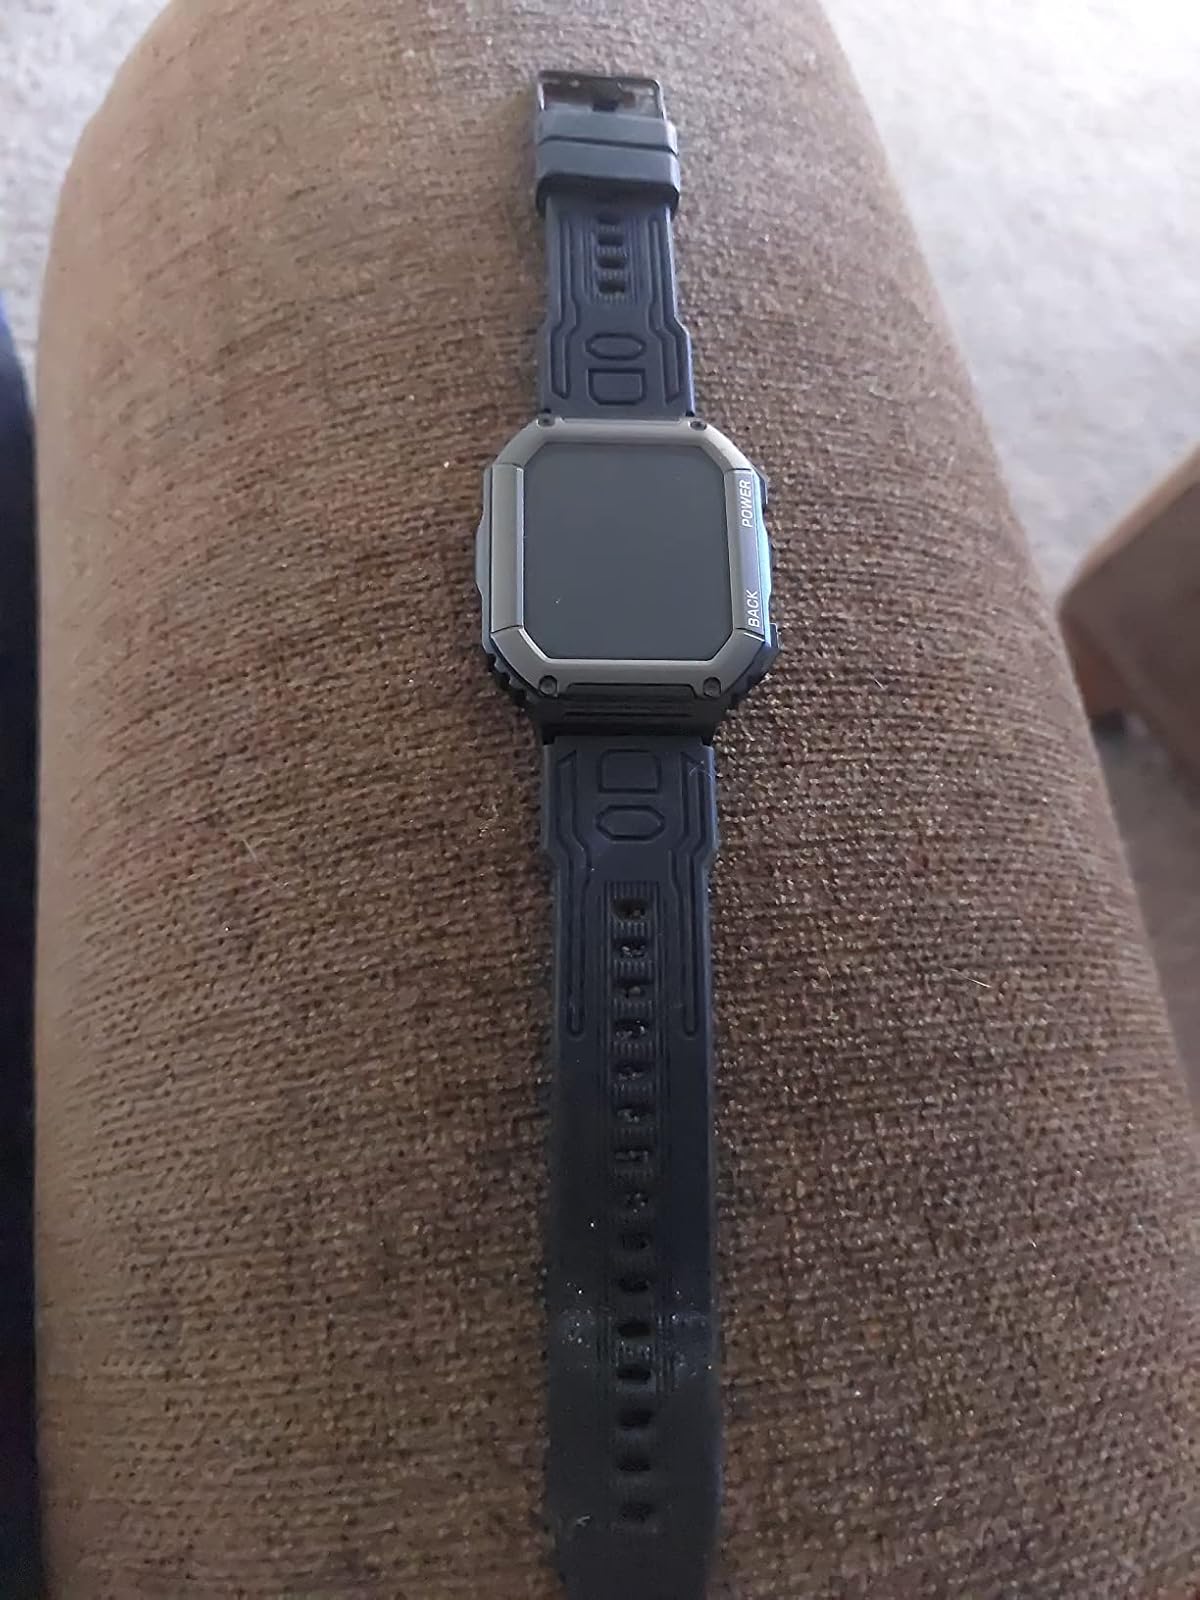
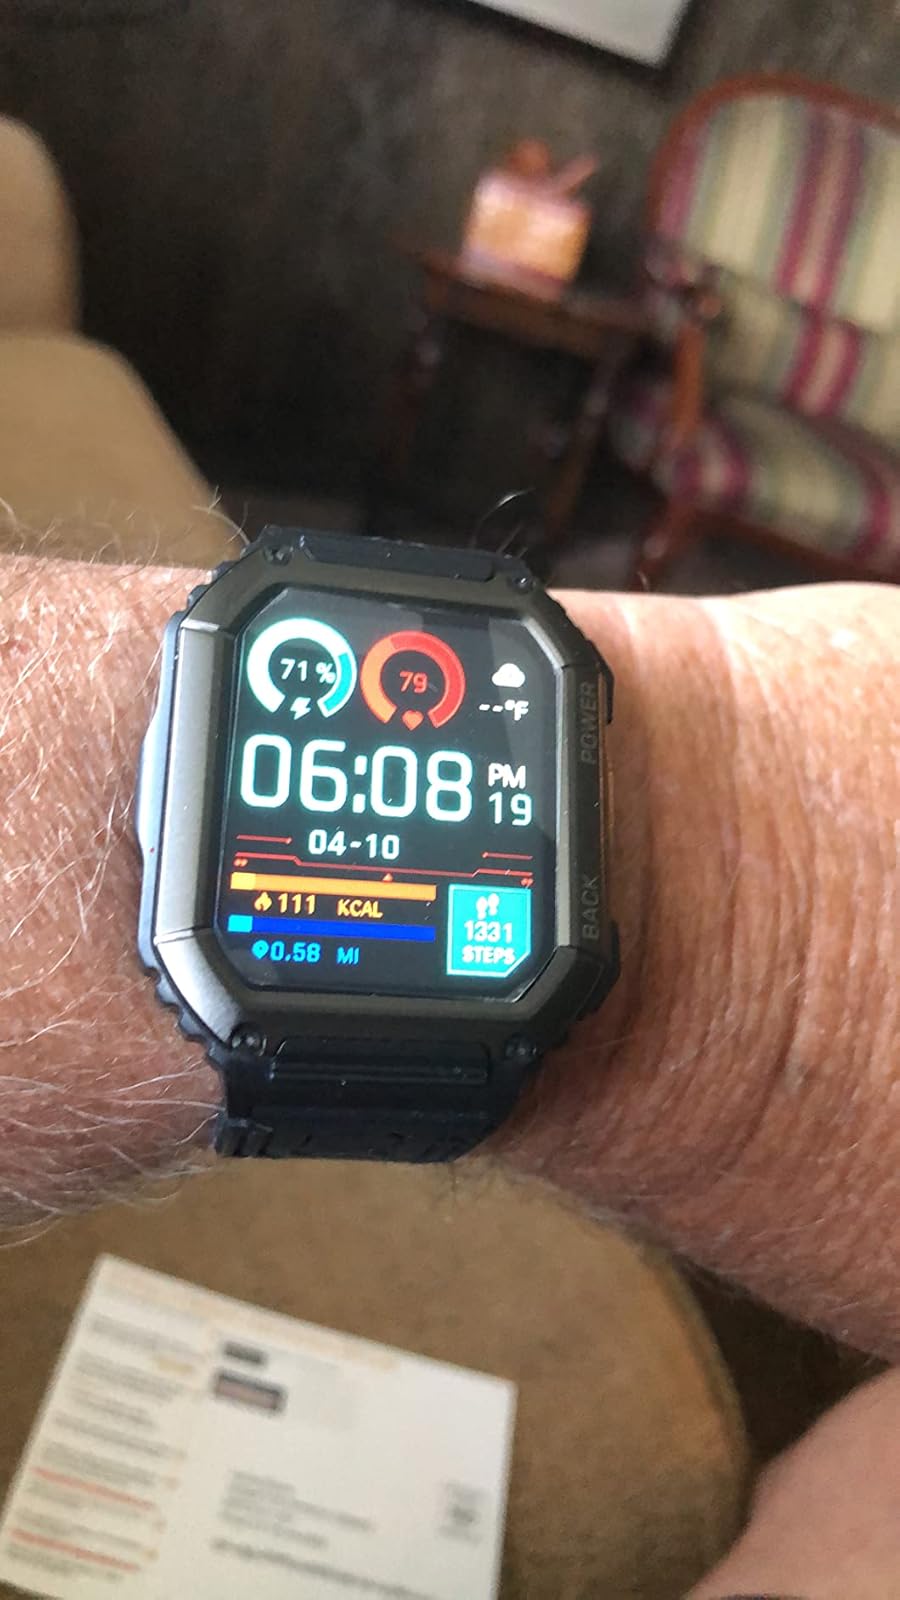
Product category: smartwatch
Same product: yes